Luca Stolz

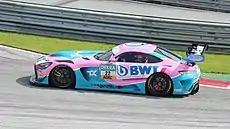
Stolz competing for Toksport WRT in 2021

In 2022, Stolz began competing in the DTM, driving for Haupt Racing Team. Throughout the season, he developed a reputation for staying out of the media limelight, preferring to essentially let his driving do the talking. He claimed his first DTM race win at the Nürburgring, taking victory in the second event of the weekend. 2022 also saw Stolz take victory at the Bathurst 12 Hour with Kenny Habul, Martin Konrad, and Jules Gounon. The following year, Stolz, Habul, and Gounon went back-to-back, winning the 2023 edition of the race as well. Stolz, Engel, and Mikaël Grenier added a victory at the Intercontinental GT Challenge season-ending Gulf 12 Hours, securing a second-place championship finish for Stolz. His primary program for 2023 involved a sophomore DTM drive, where he claimed four podiums and a race victory at the Sachsenring.